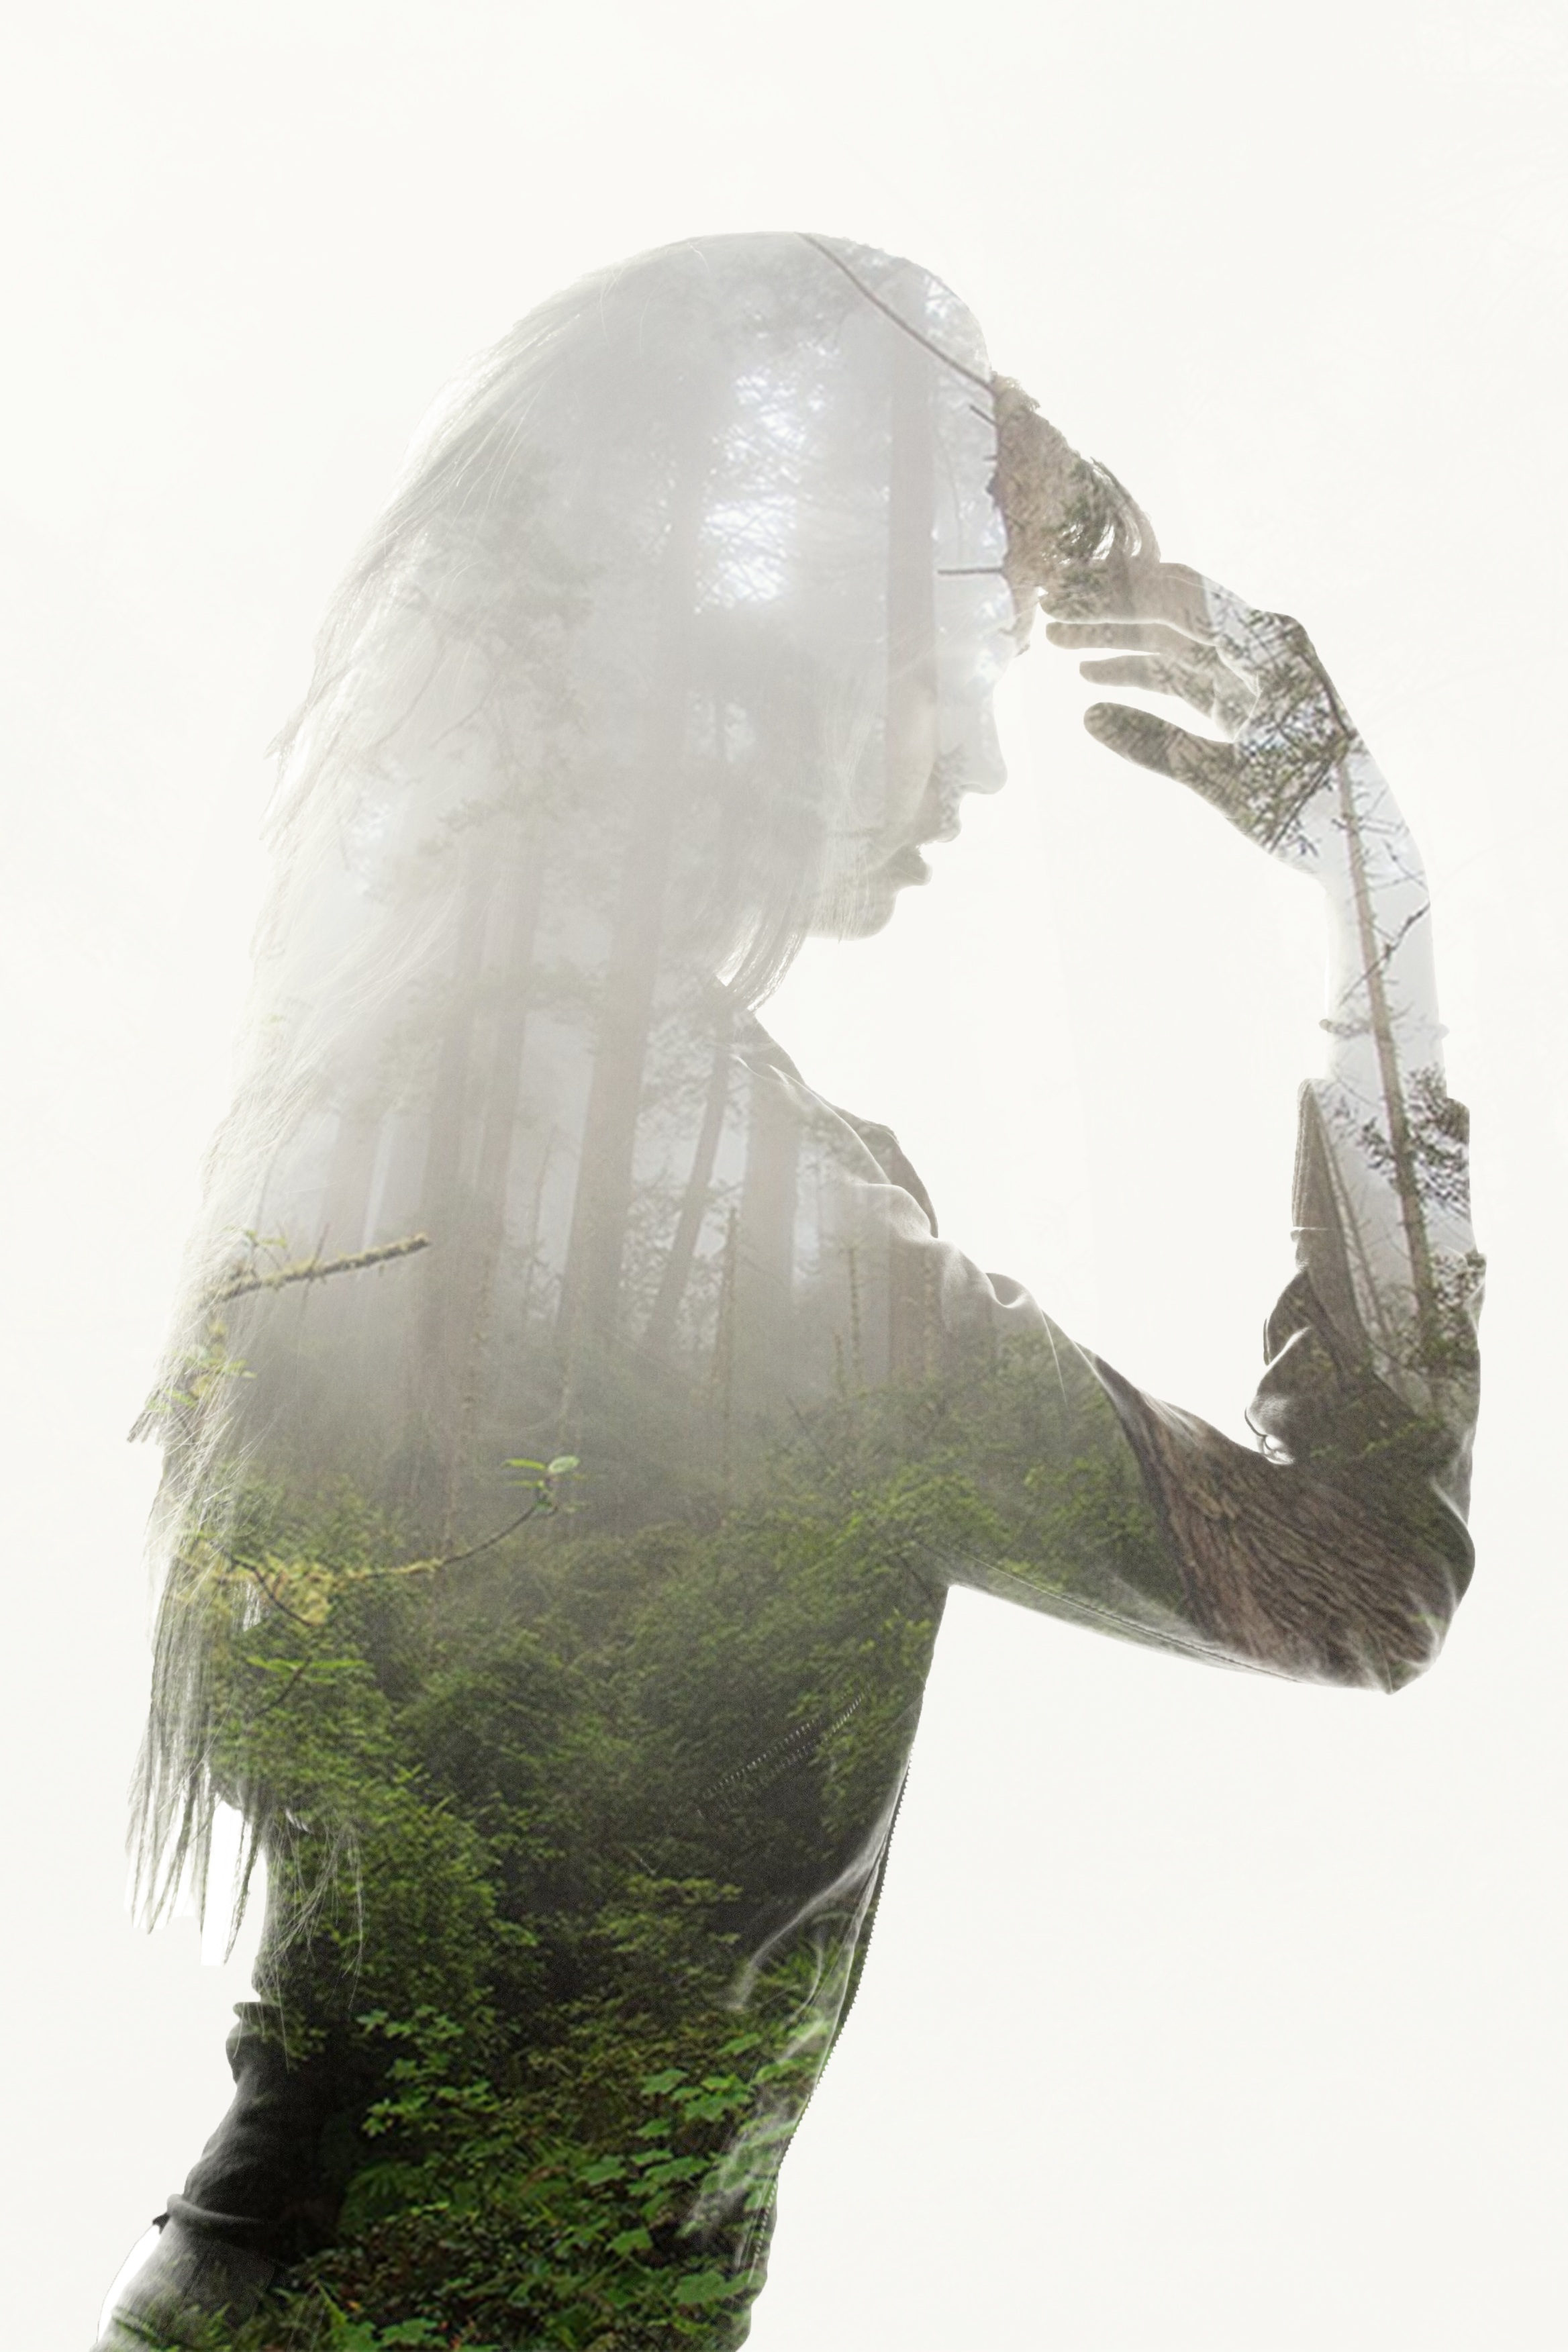
tree, statue, human, double exposure, sculpture, art, exposure, sketch, drawing, design, photoshop, photographing, contact